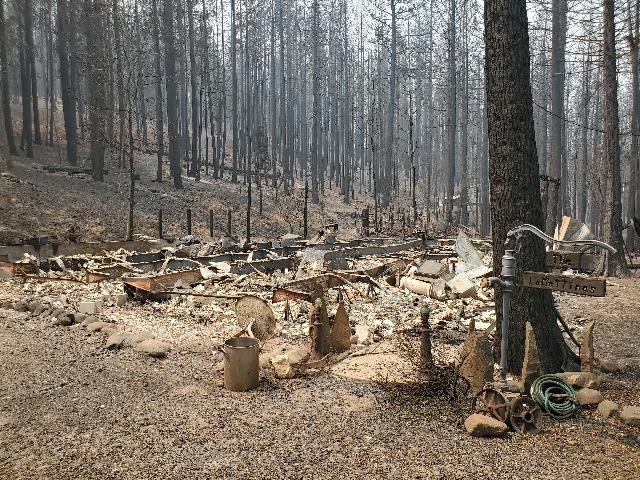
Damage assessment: destroyed